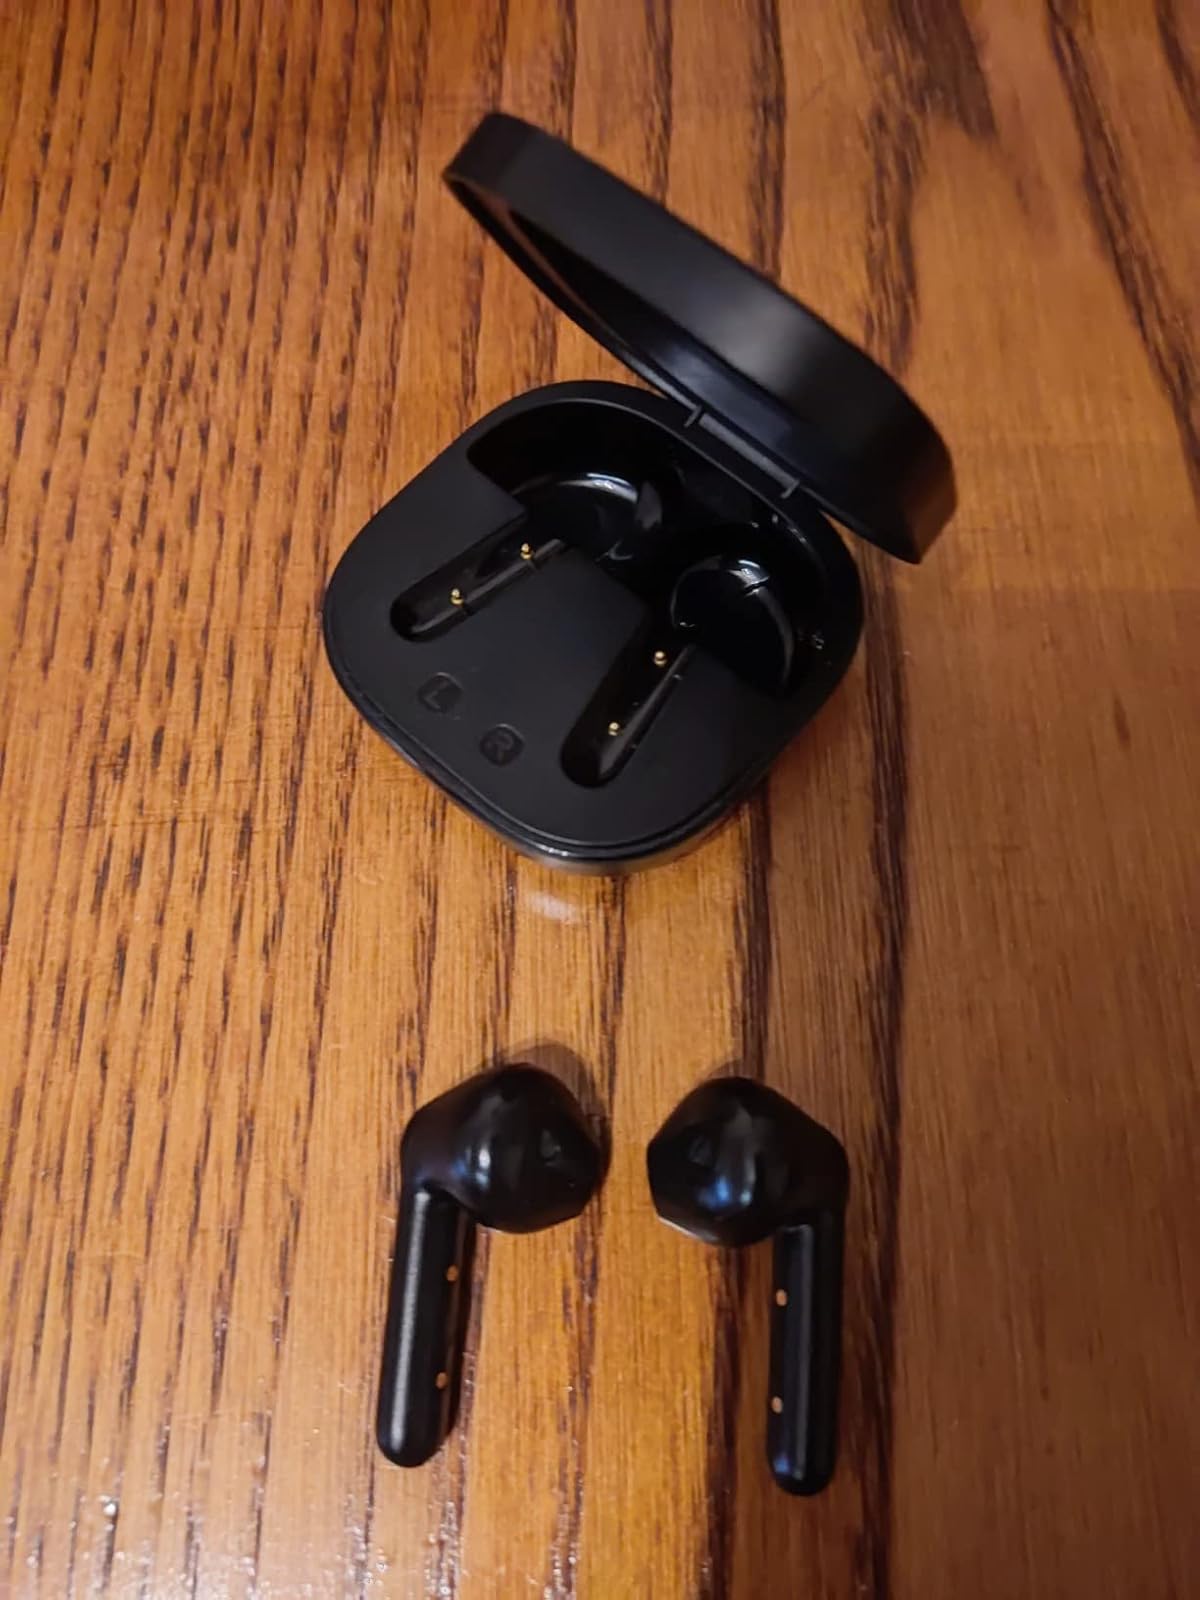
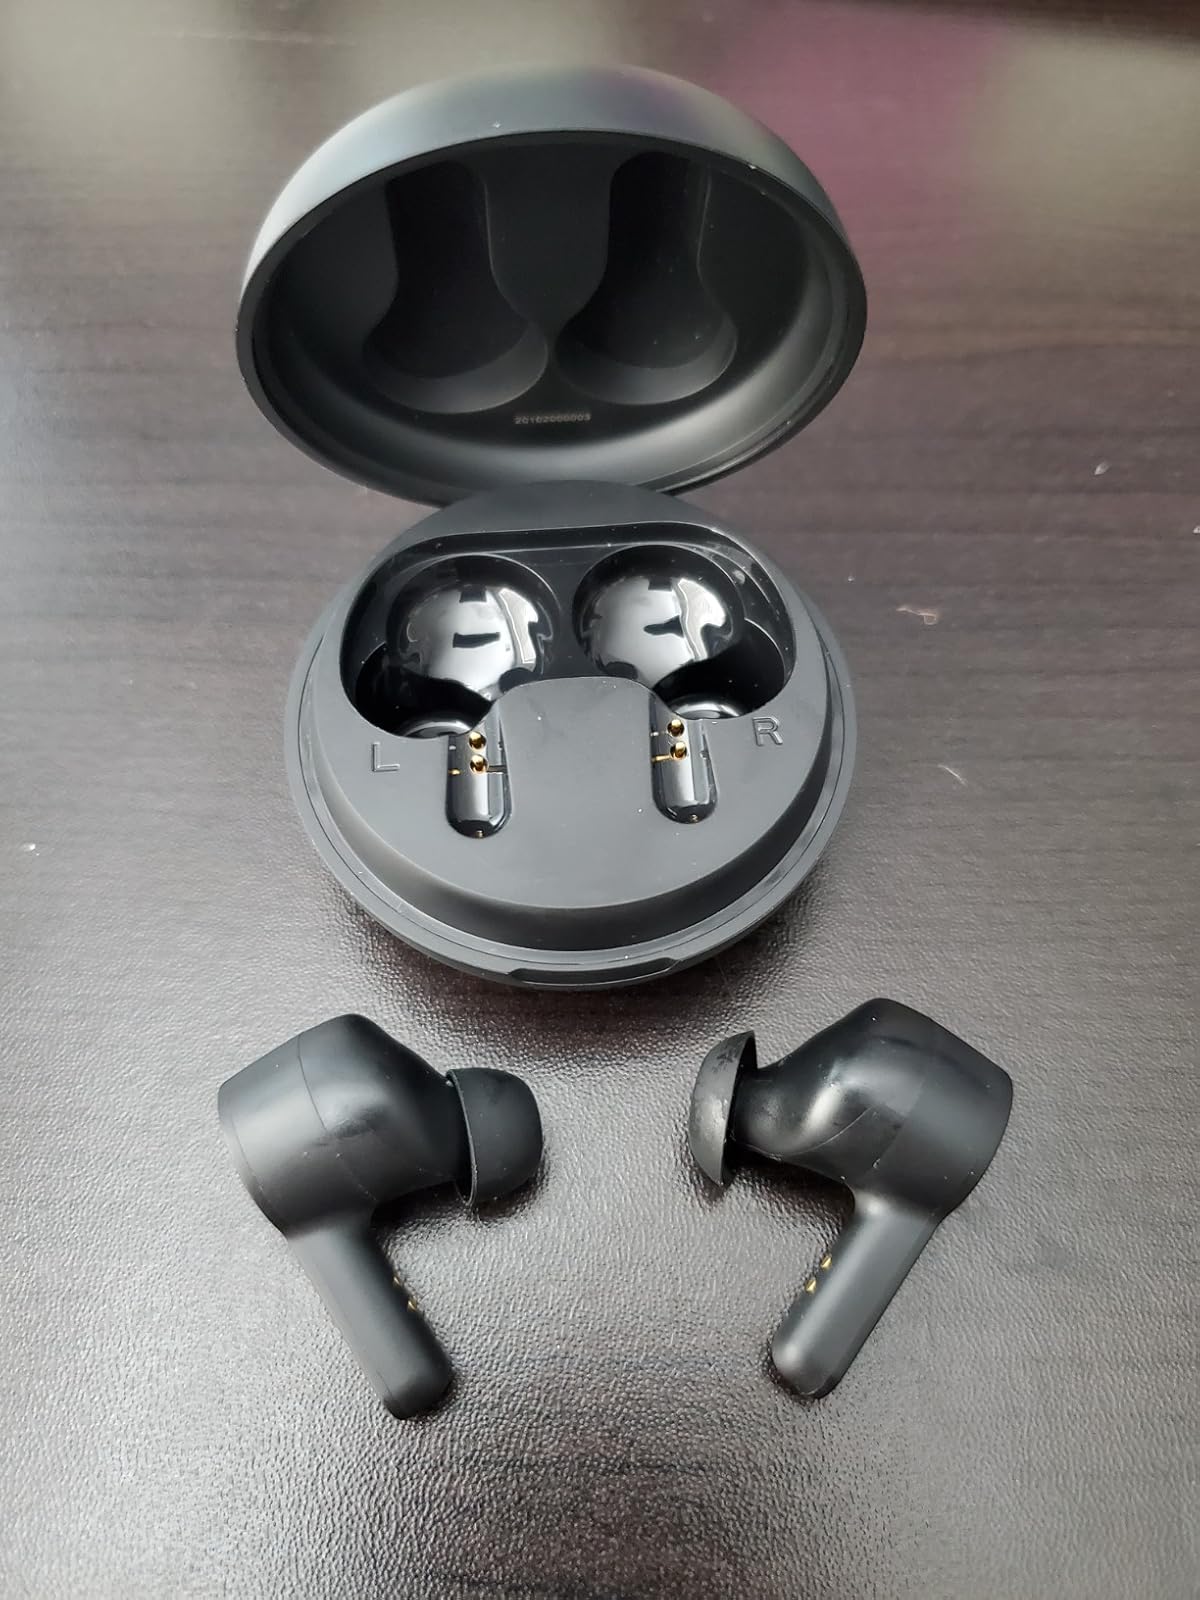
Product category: earbuds
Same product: no